Edmonton City Centre Airport

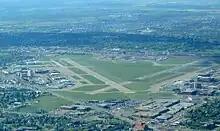
Edmonton City Centre Airport

The airport served as a military airbase during World War II, when it was a major stop-over on the Northwest Staging Route and hosted two British Commonwealth Air Training Plan schools.